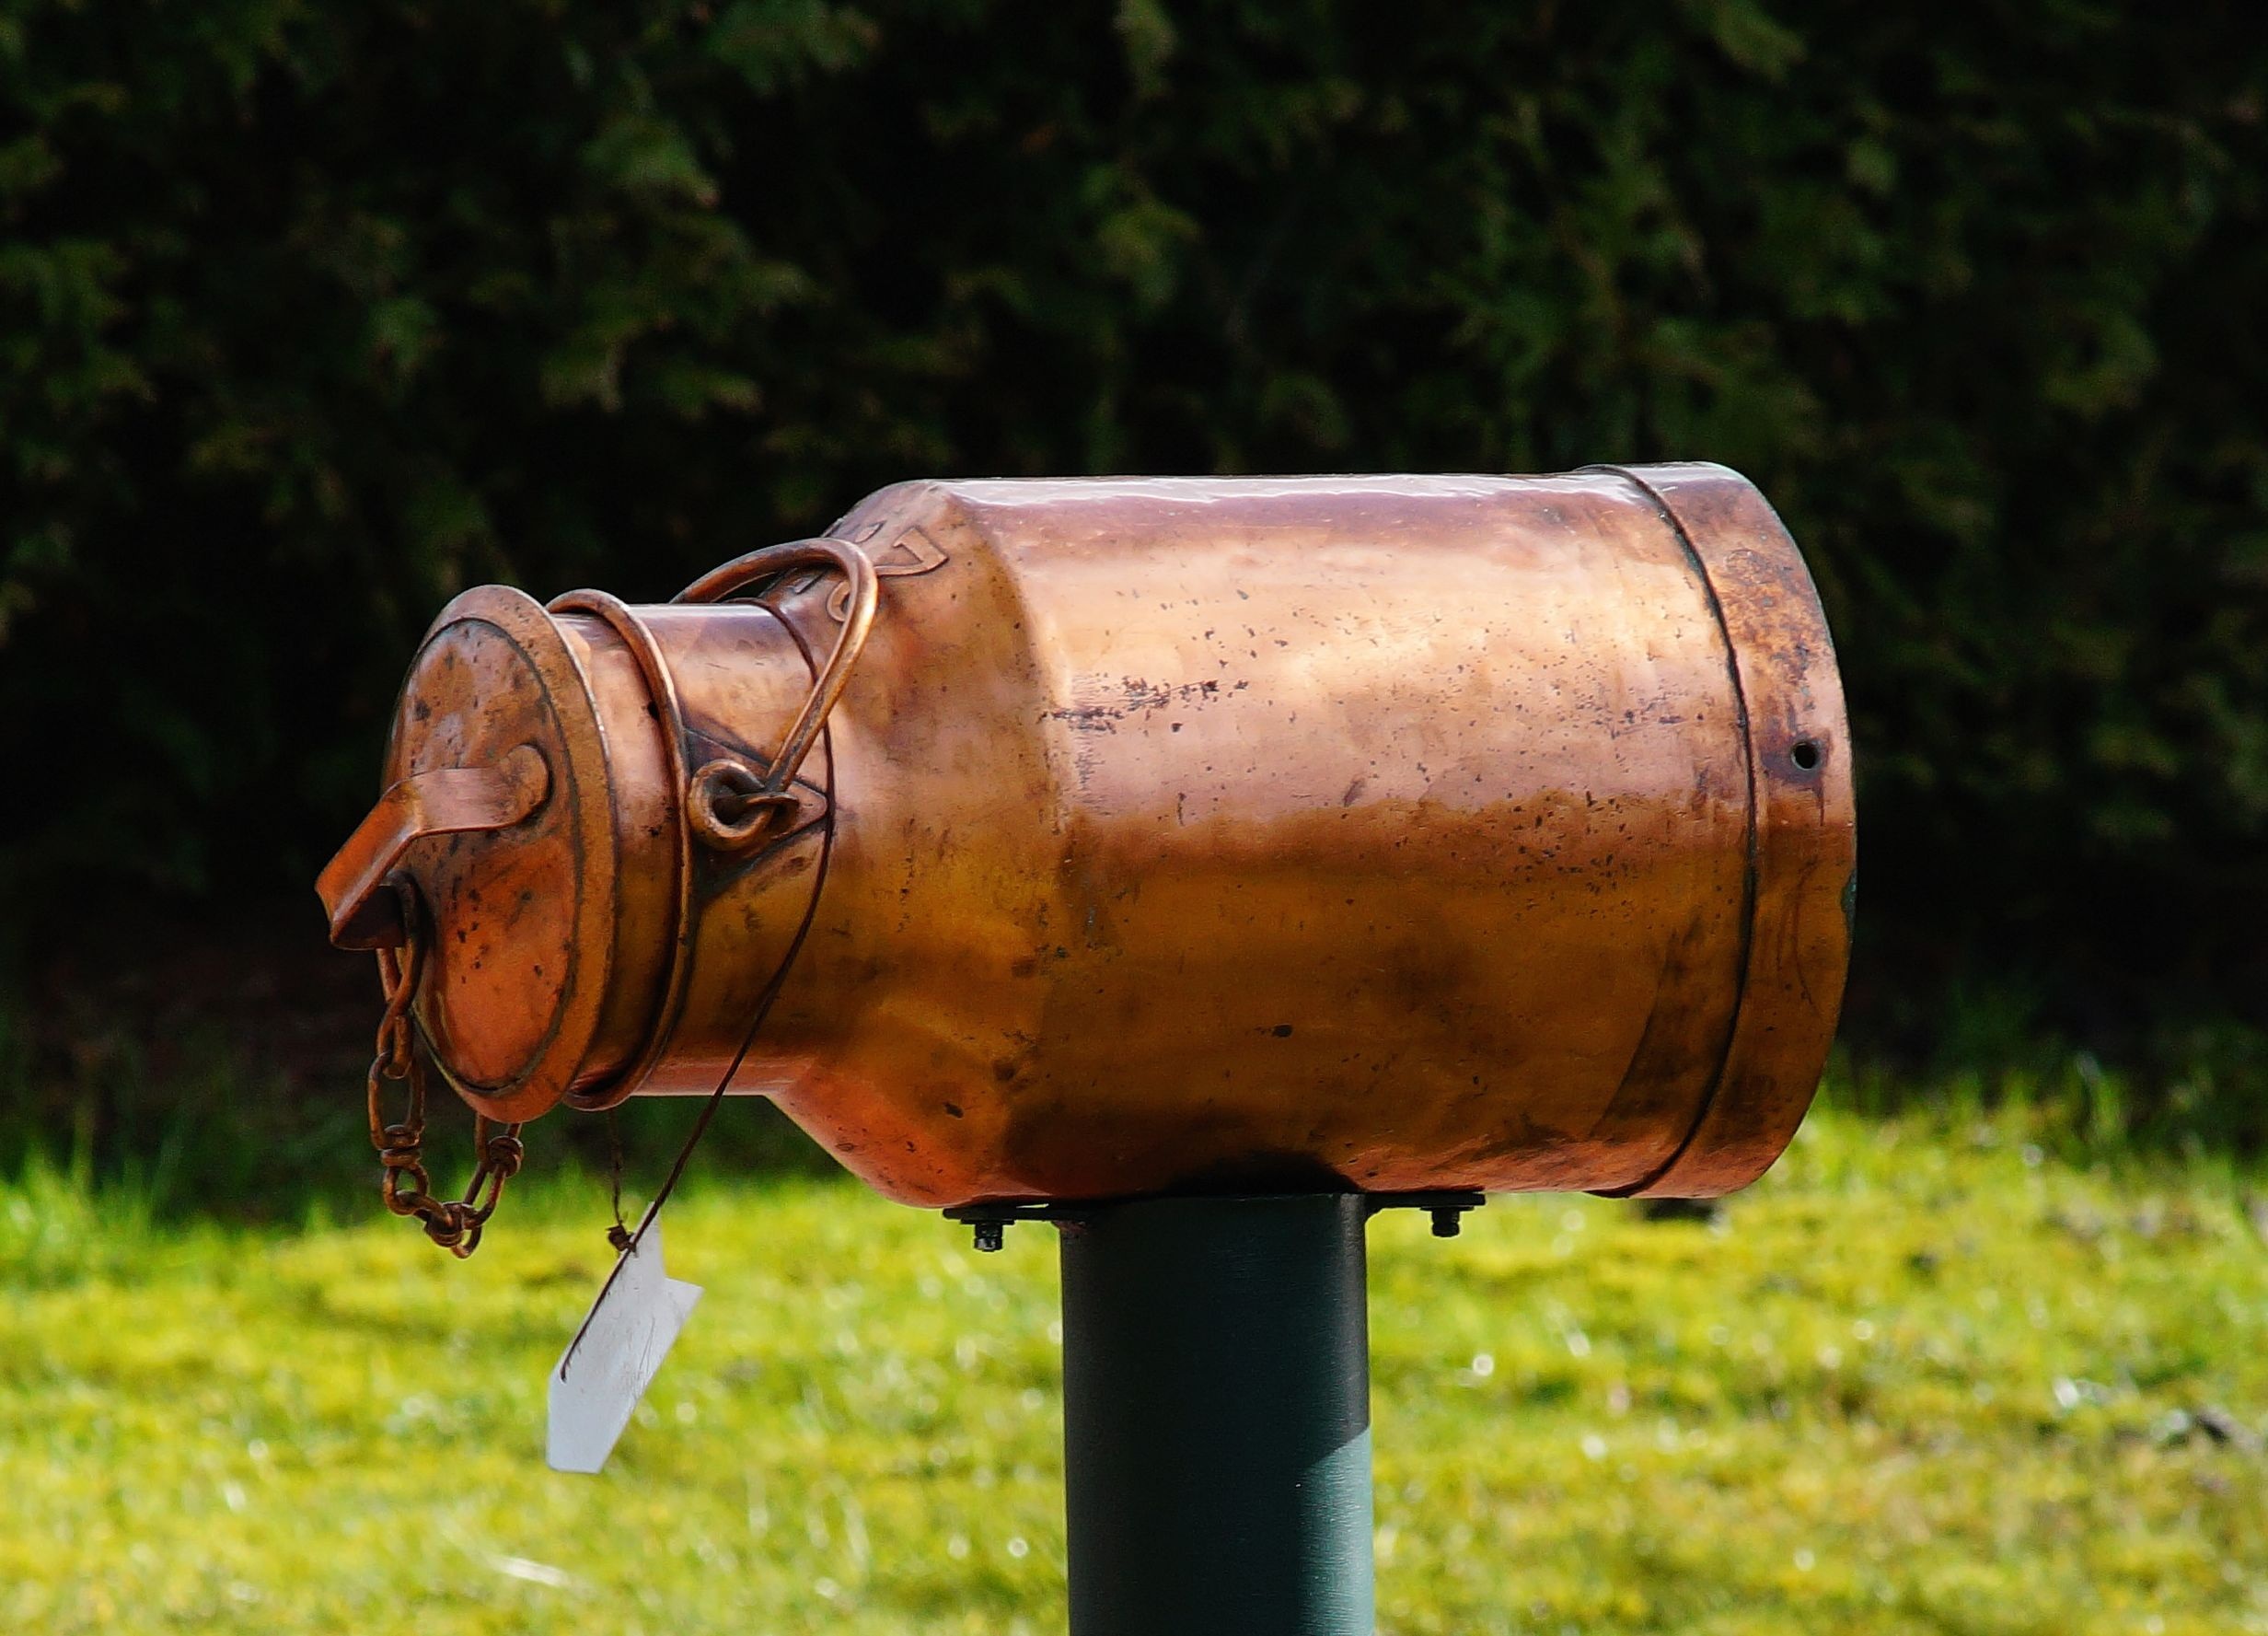
water, idyllic, decoration, metal, bottle, close, mailbox, ornament, copper, cannon, shiny, eye catcher, milk can, man made object